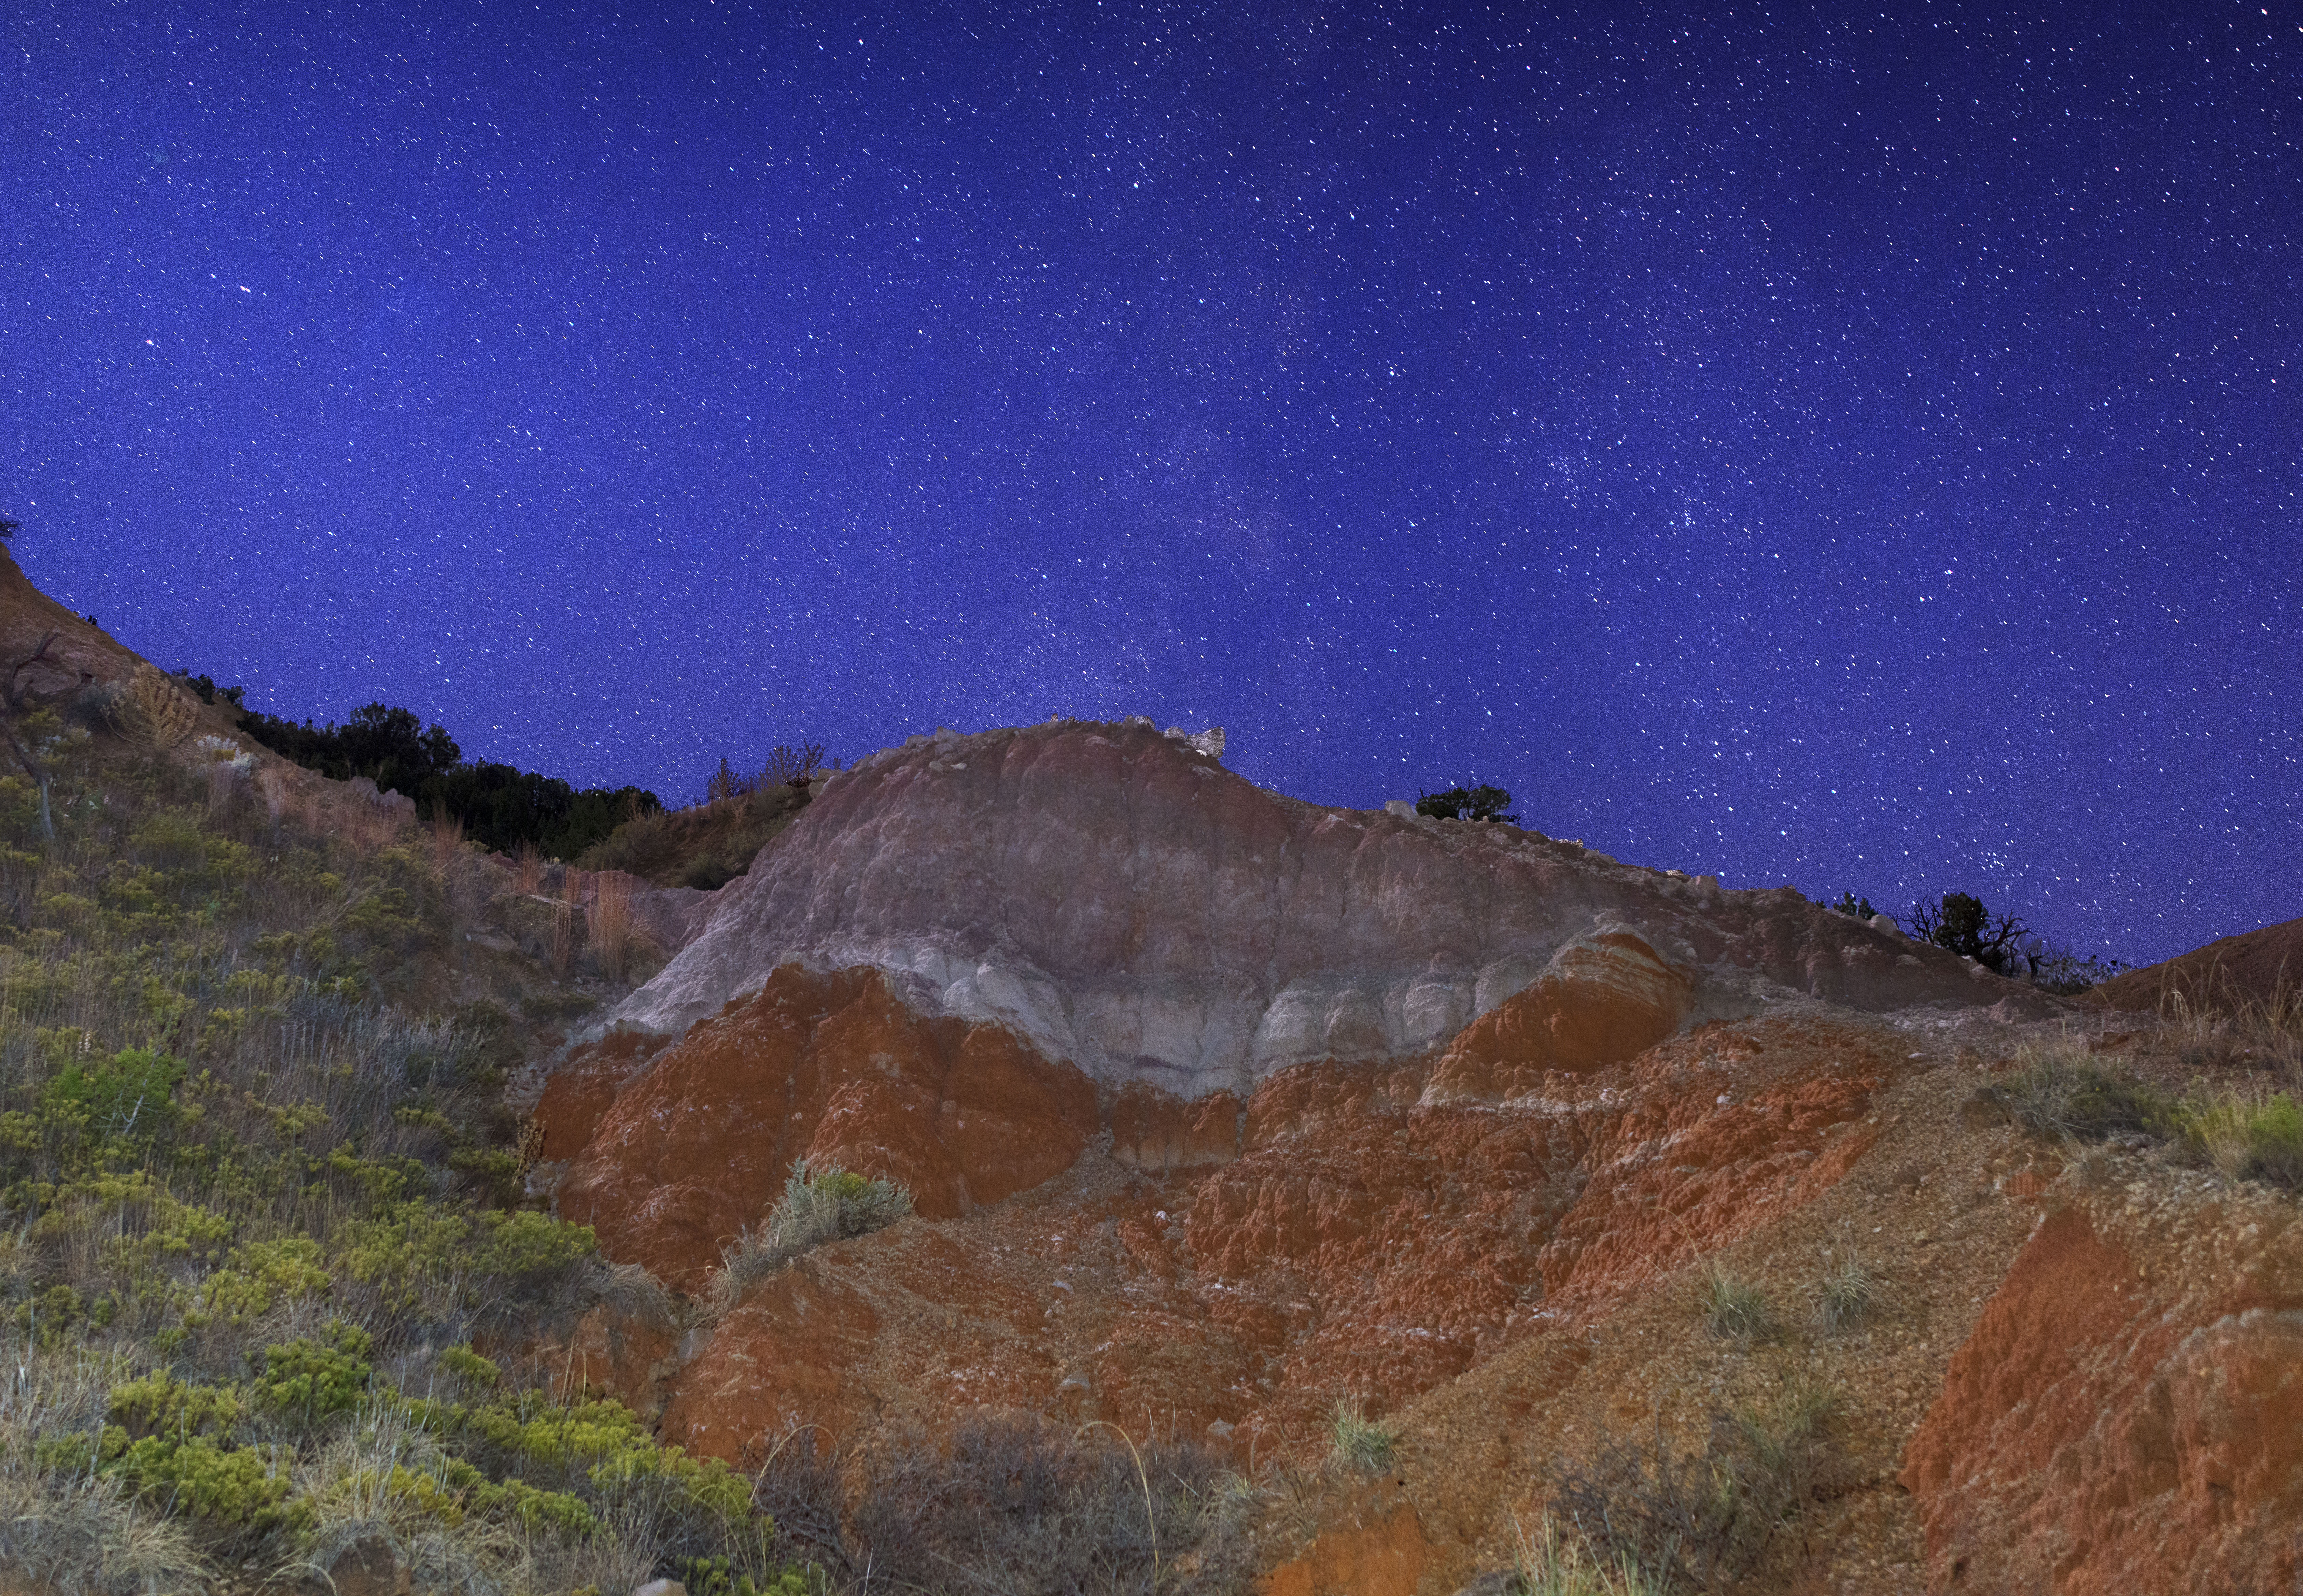
wilderness, mountain, sky, mountain range, ridge, summit, cool image, plateau, amarillo, texas, i, nikond800e, sigma2435f2art, palodurocanyon, mountainous landforms, geological phenomenon